Monopoly video games

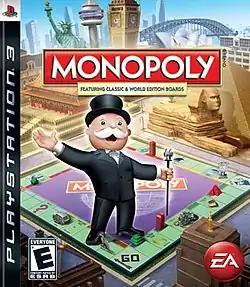
2008 "Monopoly" PlayStation 3 version cover art

There have been numerous "Monopoly" video games based on the core game mechanics of Parker Brothers and Hasbro's board game "Monopoly". They have been developed by numerous teams and released on multiple platforms over 35+ years.